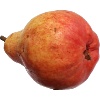
Label: Pear Red 1